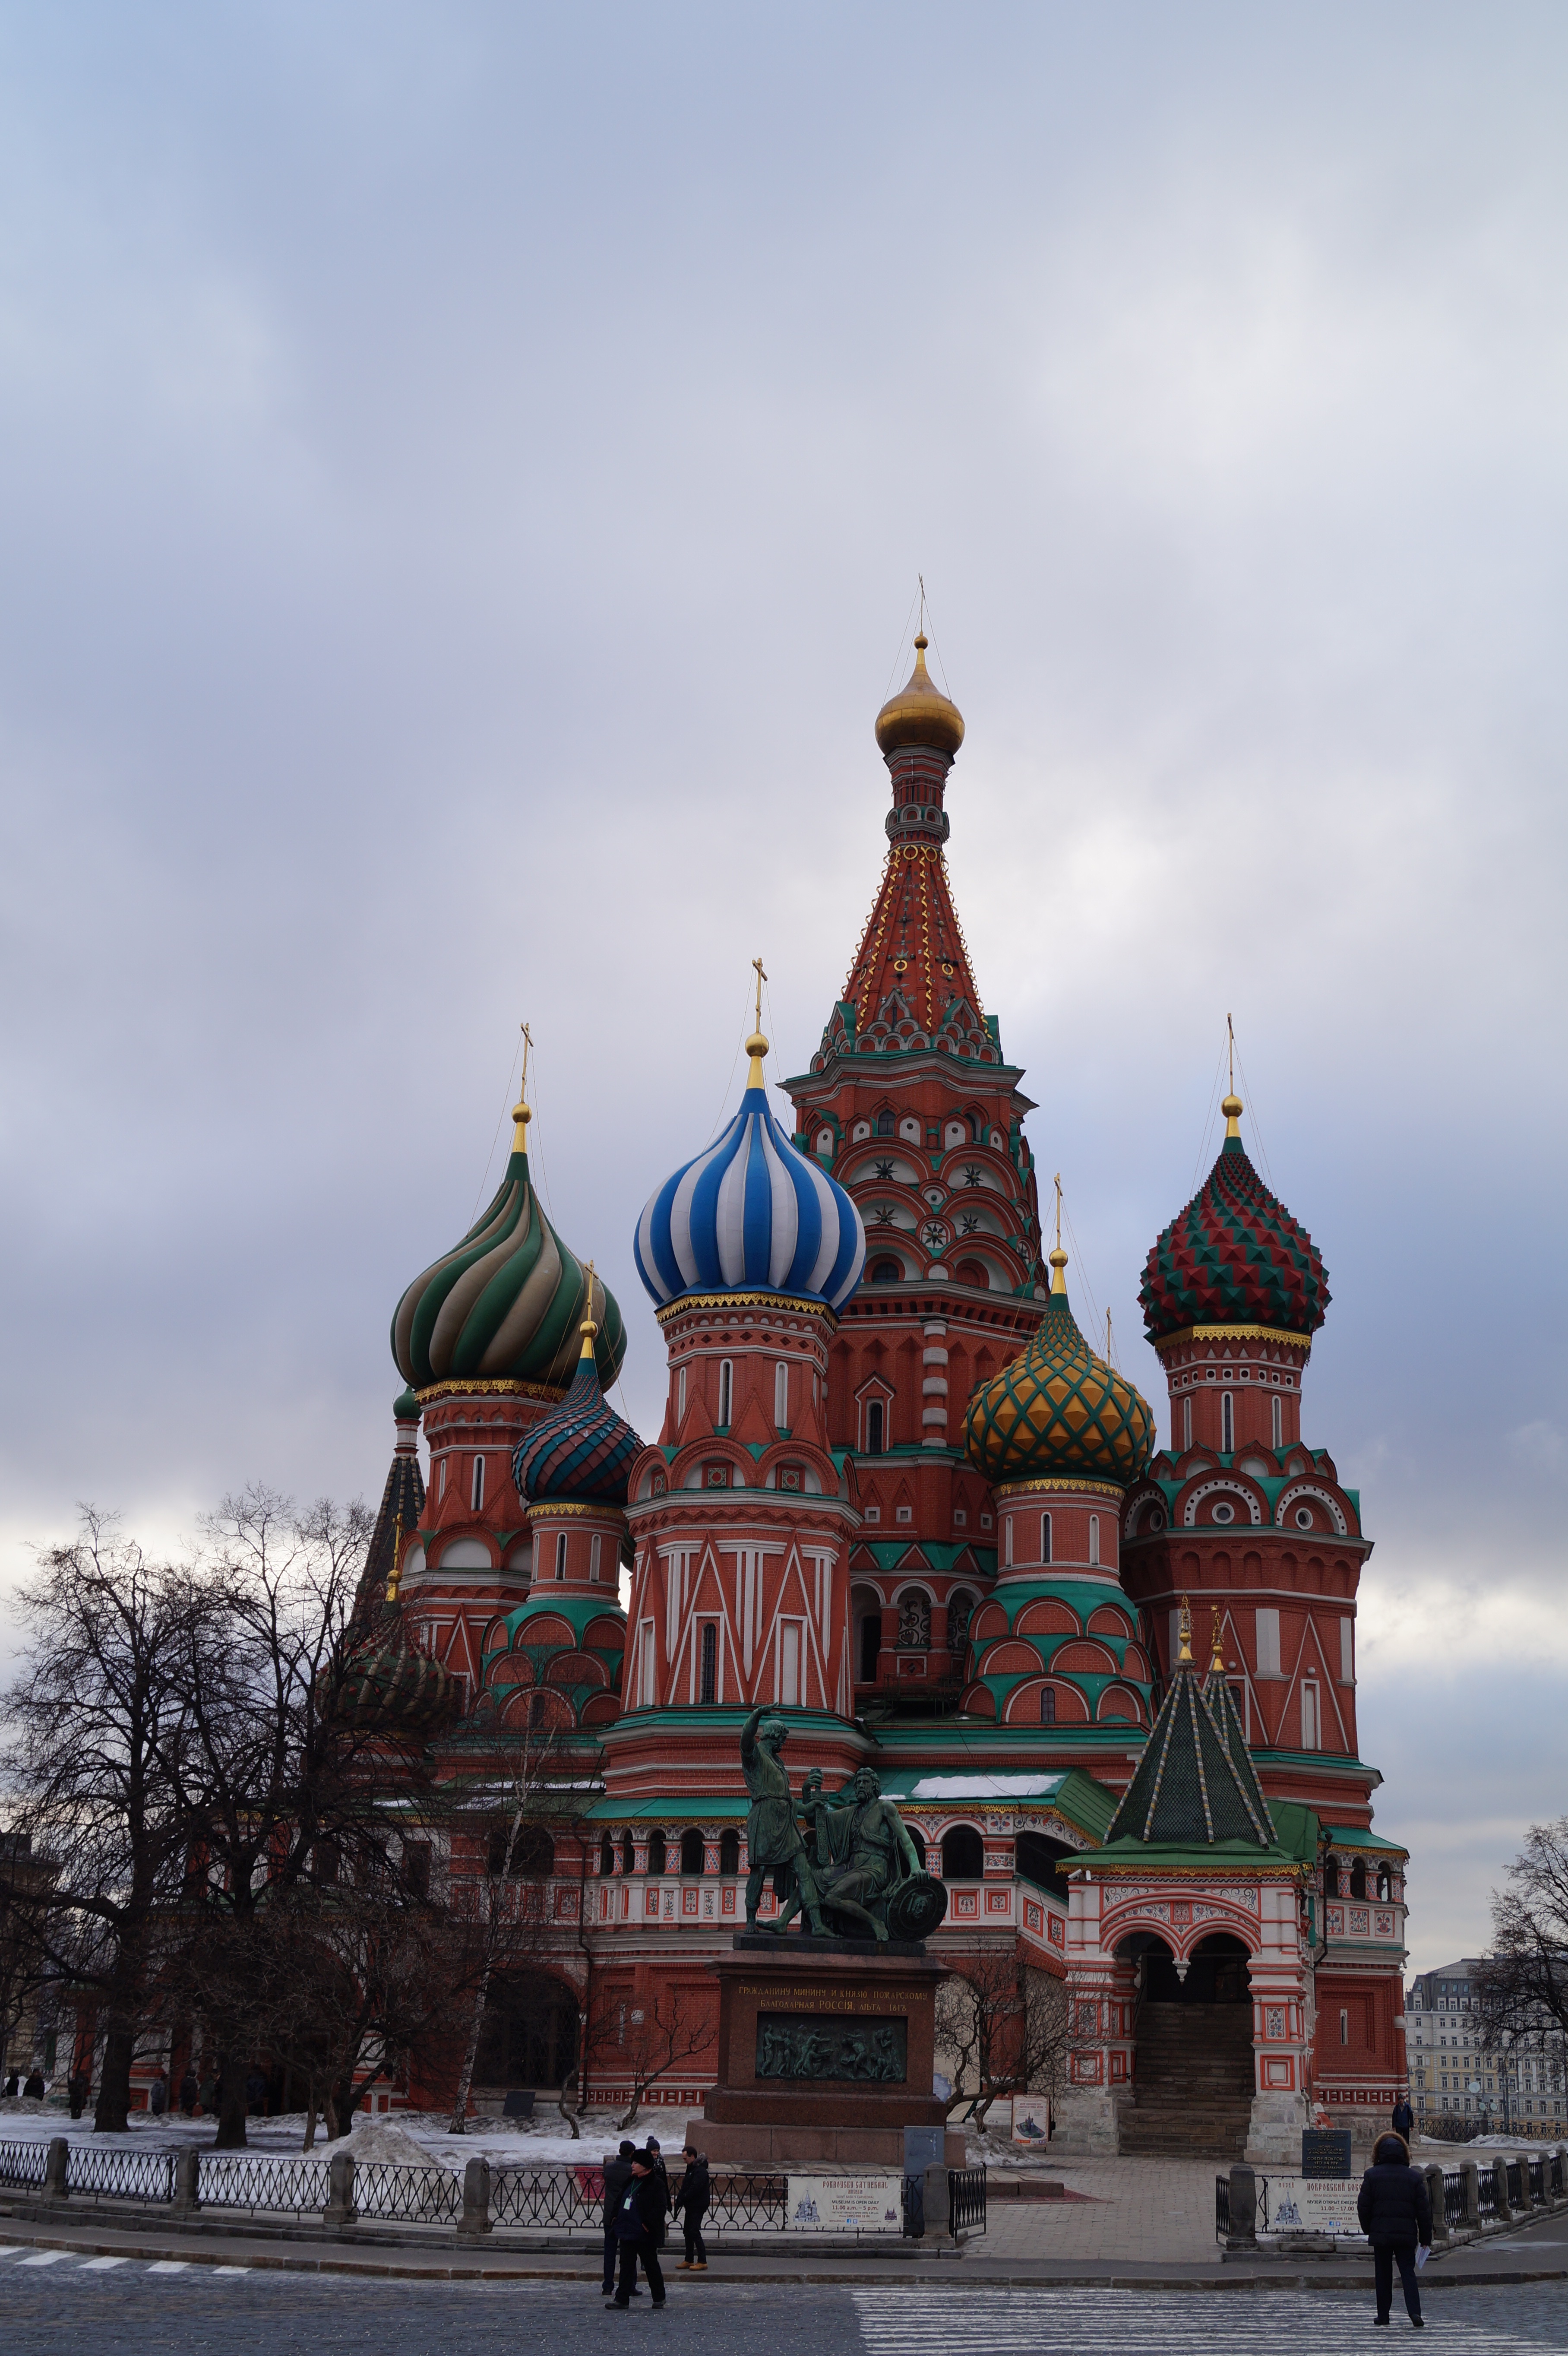
town, building, tower, landmark, church, cathedral, tourism, place of worship, temple, moscow, russia, vasily cathedral